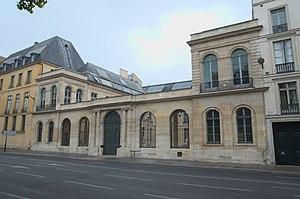
France, Paris, quai Malaquais, École Nationale Supérieure des Beaux-Arts
Le quai Malaquais est un quai situé le long de la Seine, à Paris, dans le 6ᵉ arrondissement.
L’hôtel de Chimay, connu successivement sous les noms d'Hôtel de la Bazinière, de Grand hôtel de Bouillon, Hôtel de La Pagerie avant de prendre son nom actuel, est un hôtel particulier à Paris. Depuis 1883, il fait partie de l'École nationale supérieure des beaux-arts de Paris.